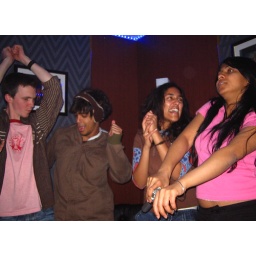
karaoke @ the big echo, asakusa, somewhere around 4am, on the way to the fish market